Lakajgården

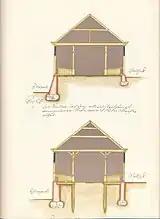
Rendering for the stables

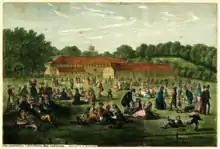
Lakajgården seen from the picknick lawn on a drawing by P. C. Klæstrup, 1868

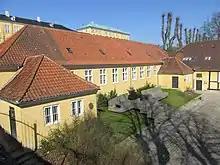
The eastern end of the north wing seen from Roskildevej

Frederiksberg Palace was completed on a local hilltop in 1703. Lakajgården was built on an adjacent site lower down on a hill to provide residential quarters for lackeys as well as new kitchen facilities and stables. The kitchen had originally been located in the basement of the palace, but moving it to a separate building reduced the risk of fires. The Lakajgården site was dug down into the hill to provide level ground for the construction, and a tunnel was constructed between the complex and the palace. The stables had room for 64 horses and the wagon house had room for four carriages.